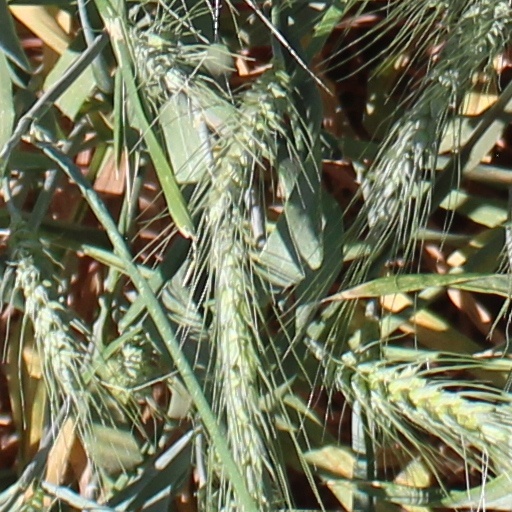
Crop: wheat